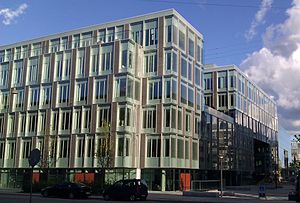
SimCorp
SimCorps hovedkontor i Weidekampsgade
SimCorps hovedkontor i Weidekampsgade
SimCorp er et dansk firma, der leverer finansielle IT løsninger og ekspertise til kapitalforvaltere verden over. Det drejer sig bl.a. om banker, nationalbanker, pensionskasser, fondsforvaltere og forsikringsselskaber.